Sheptytskyi

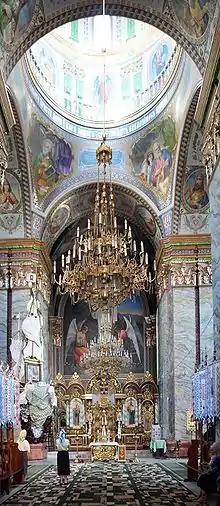
The interior of St. Volodymyr Church (built in the 1770s).

Sheptytskyi was started as a coal mining town. Currently, there are still many functional coal mines on the outskirts around the city: